Friday Download

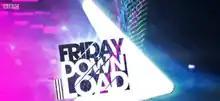
Title card for Series 9 (2015)

Friday Download is a British children's entertainment television programme, produced by Saltbeef Productions on CBBC. It premiered on 6 May 2011. The final presenting team consisted of Molly Rainford, Anaïs Gallagher, Harvey Cantwell, Akai Osei, Leondre Devries and Charlie Lenehan. The show ran for nine series from 2011 until 2015.